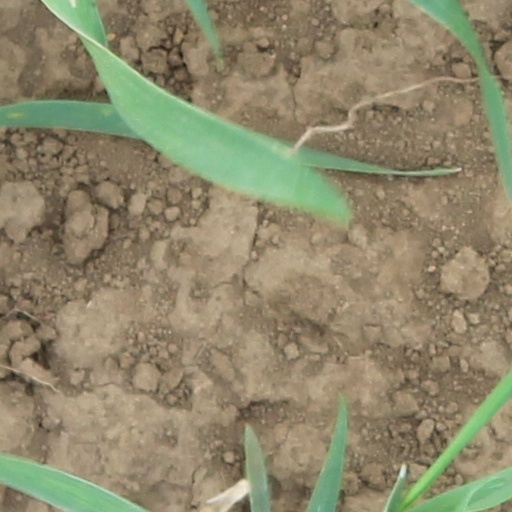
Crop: wheat